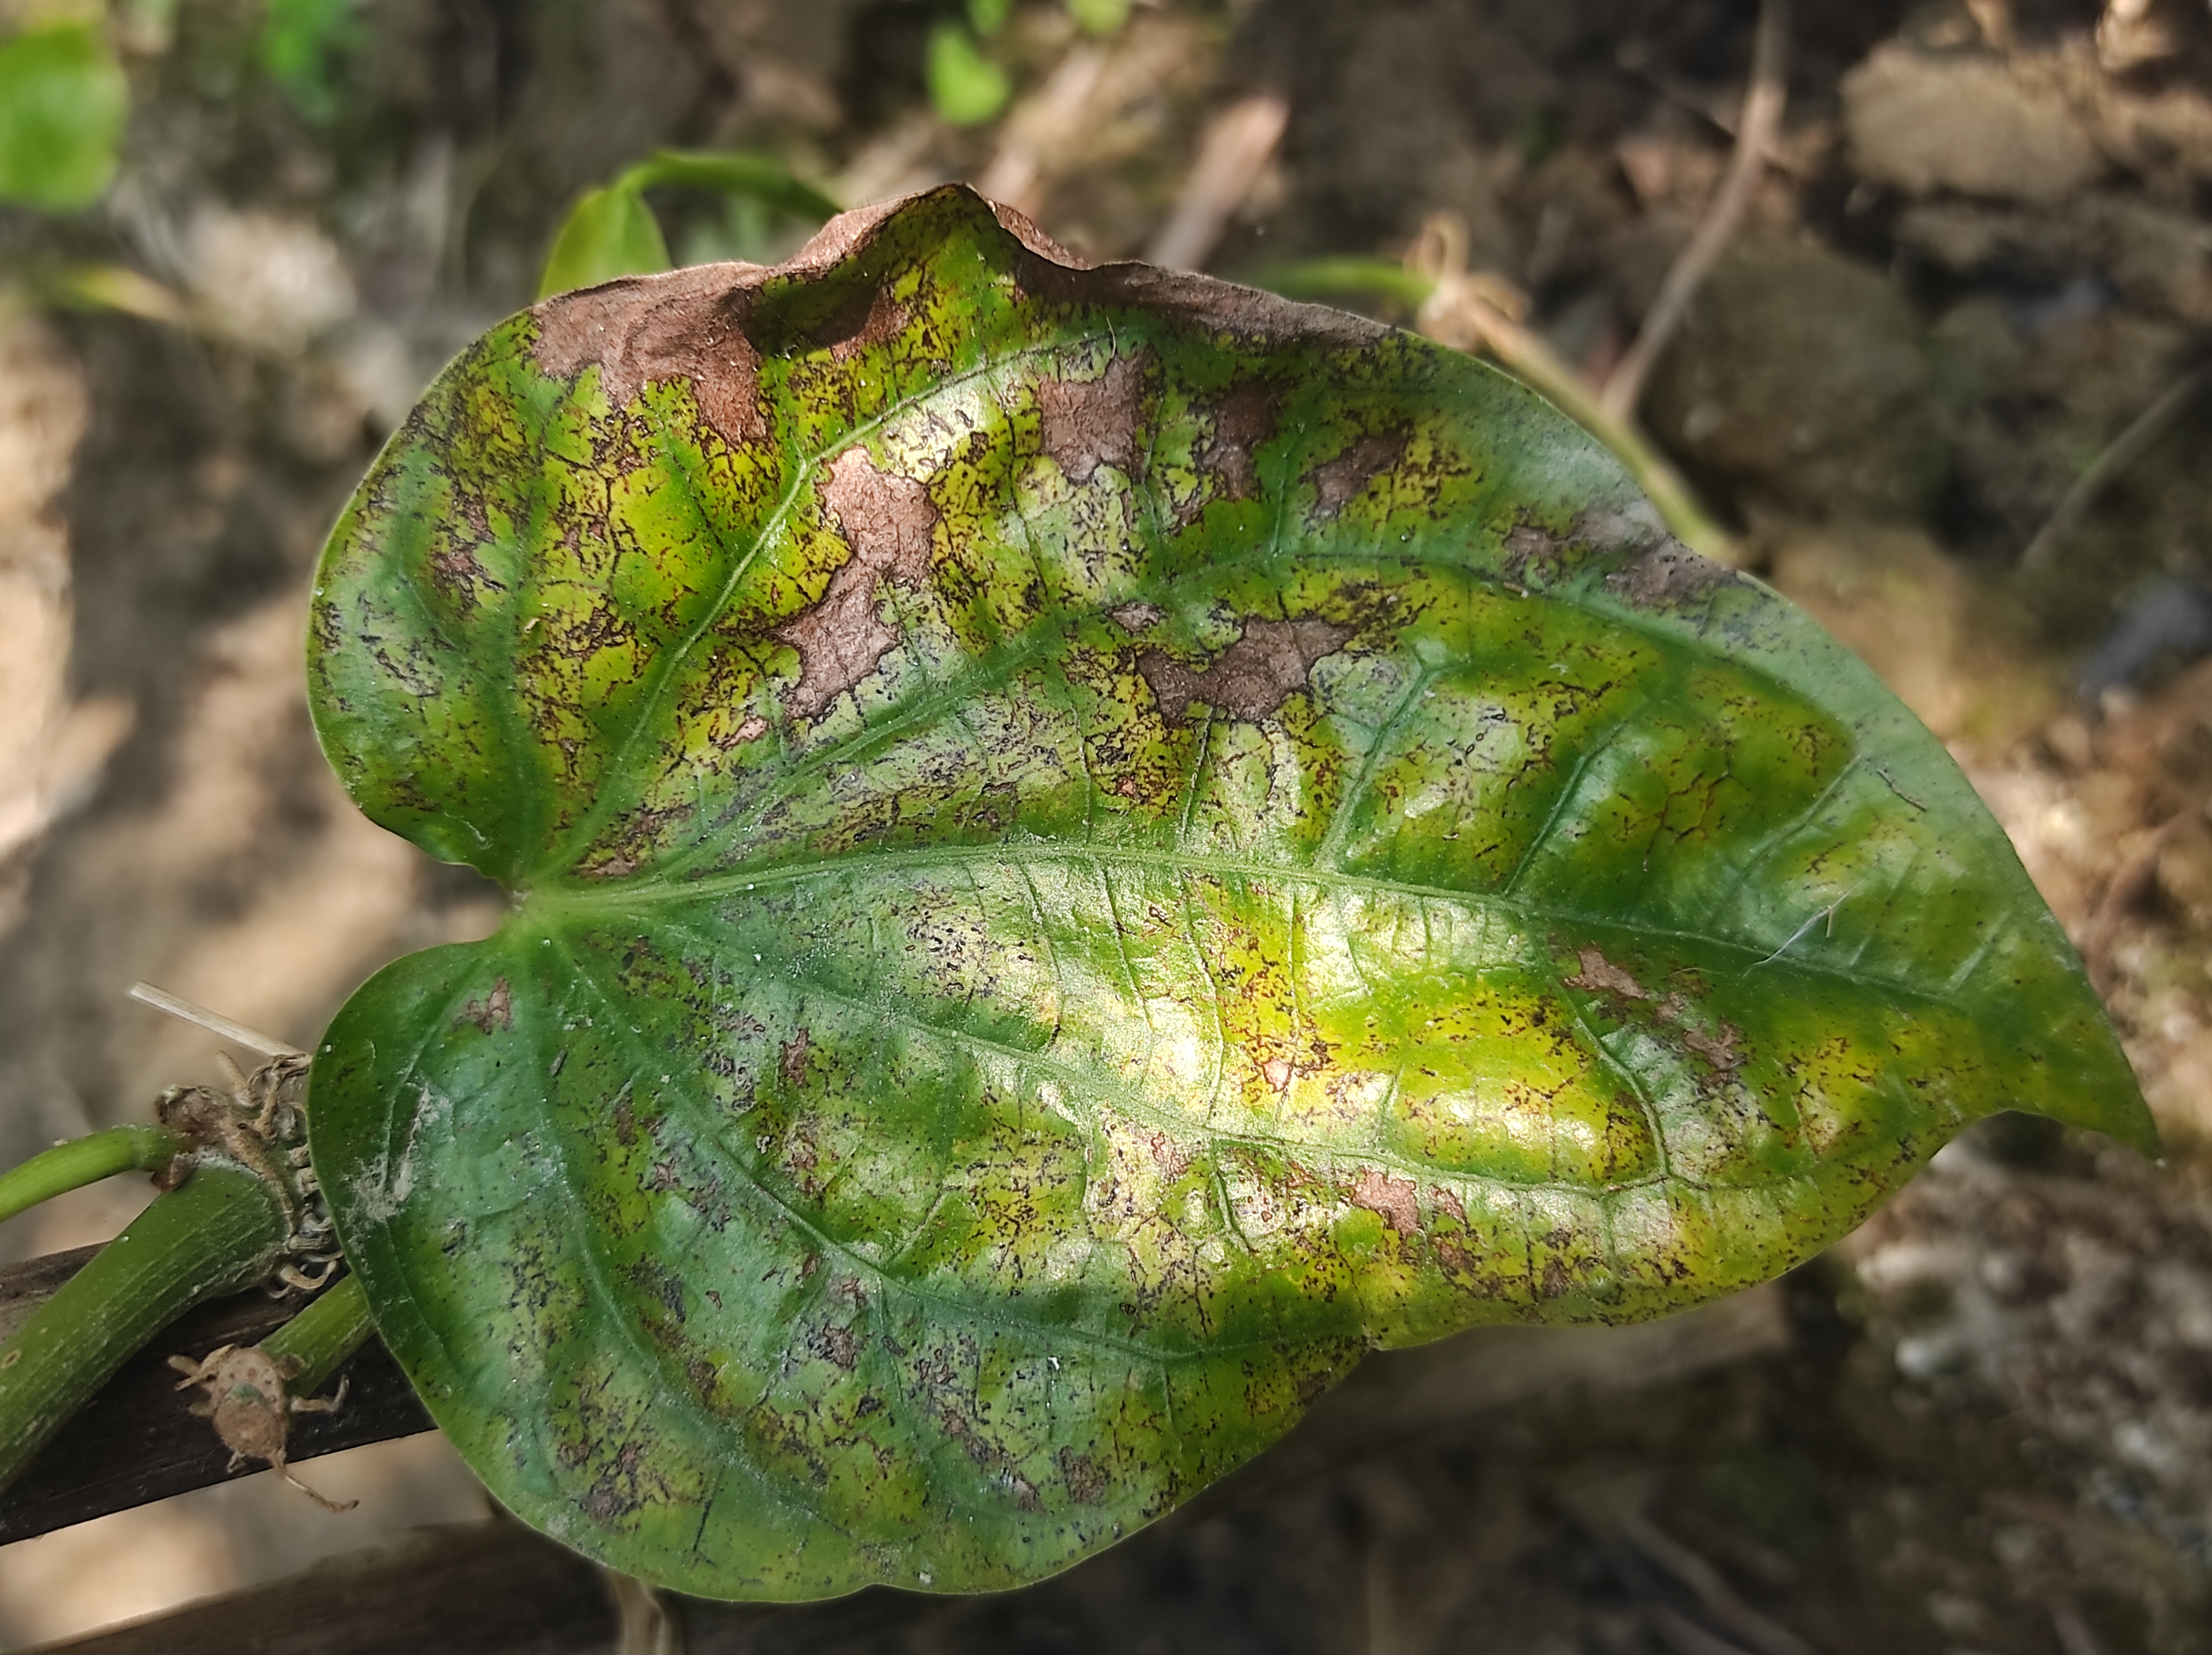
Label: Fungal_Brown_Spot_Disease